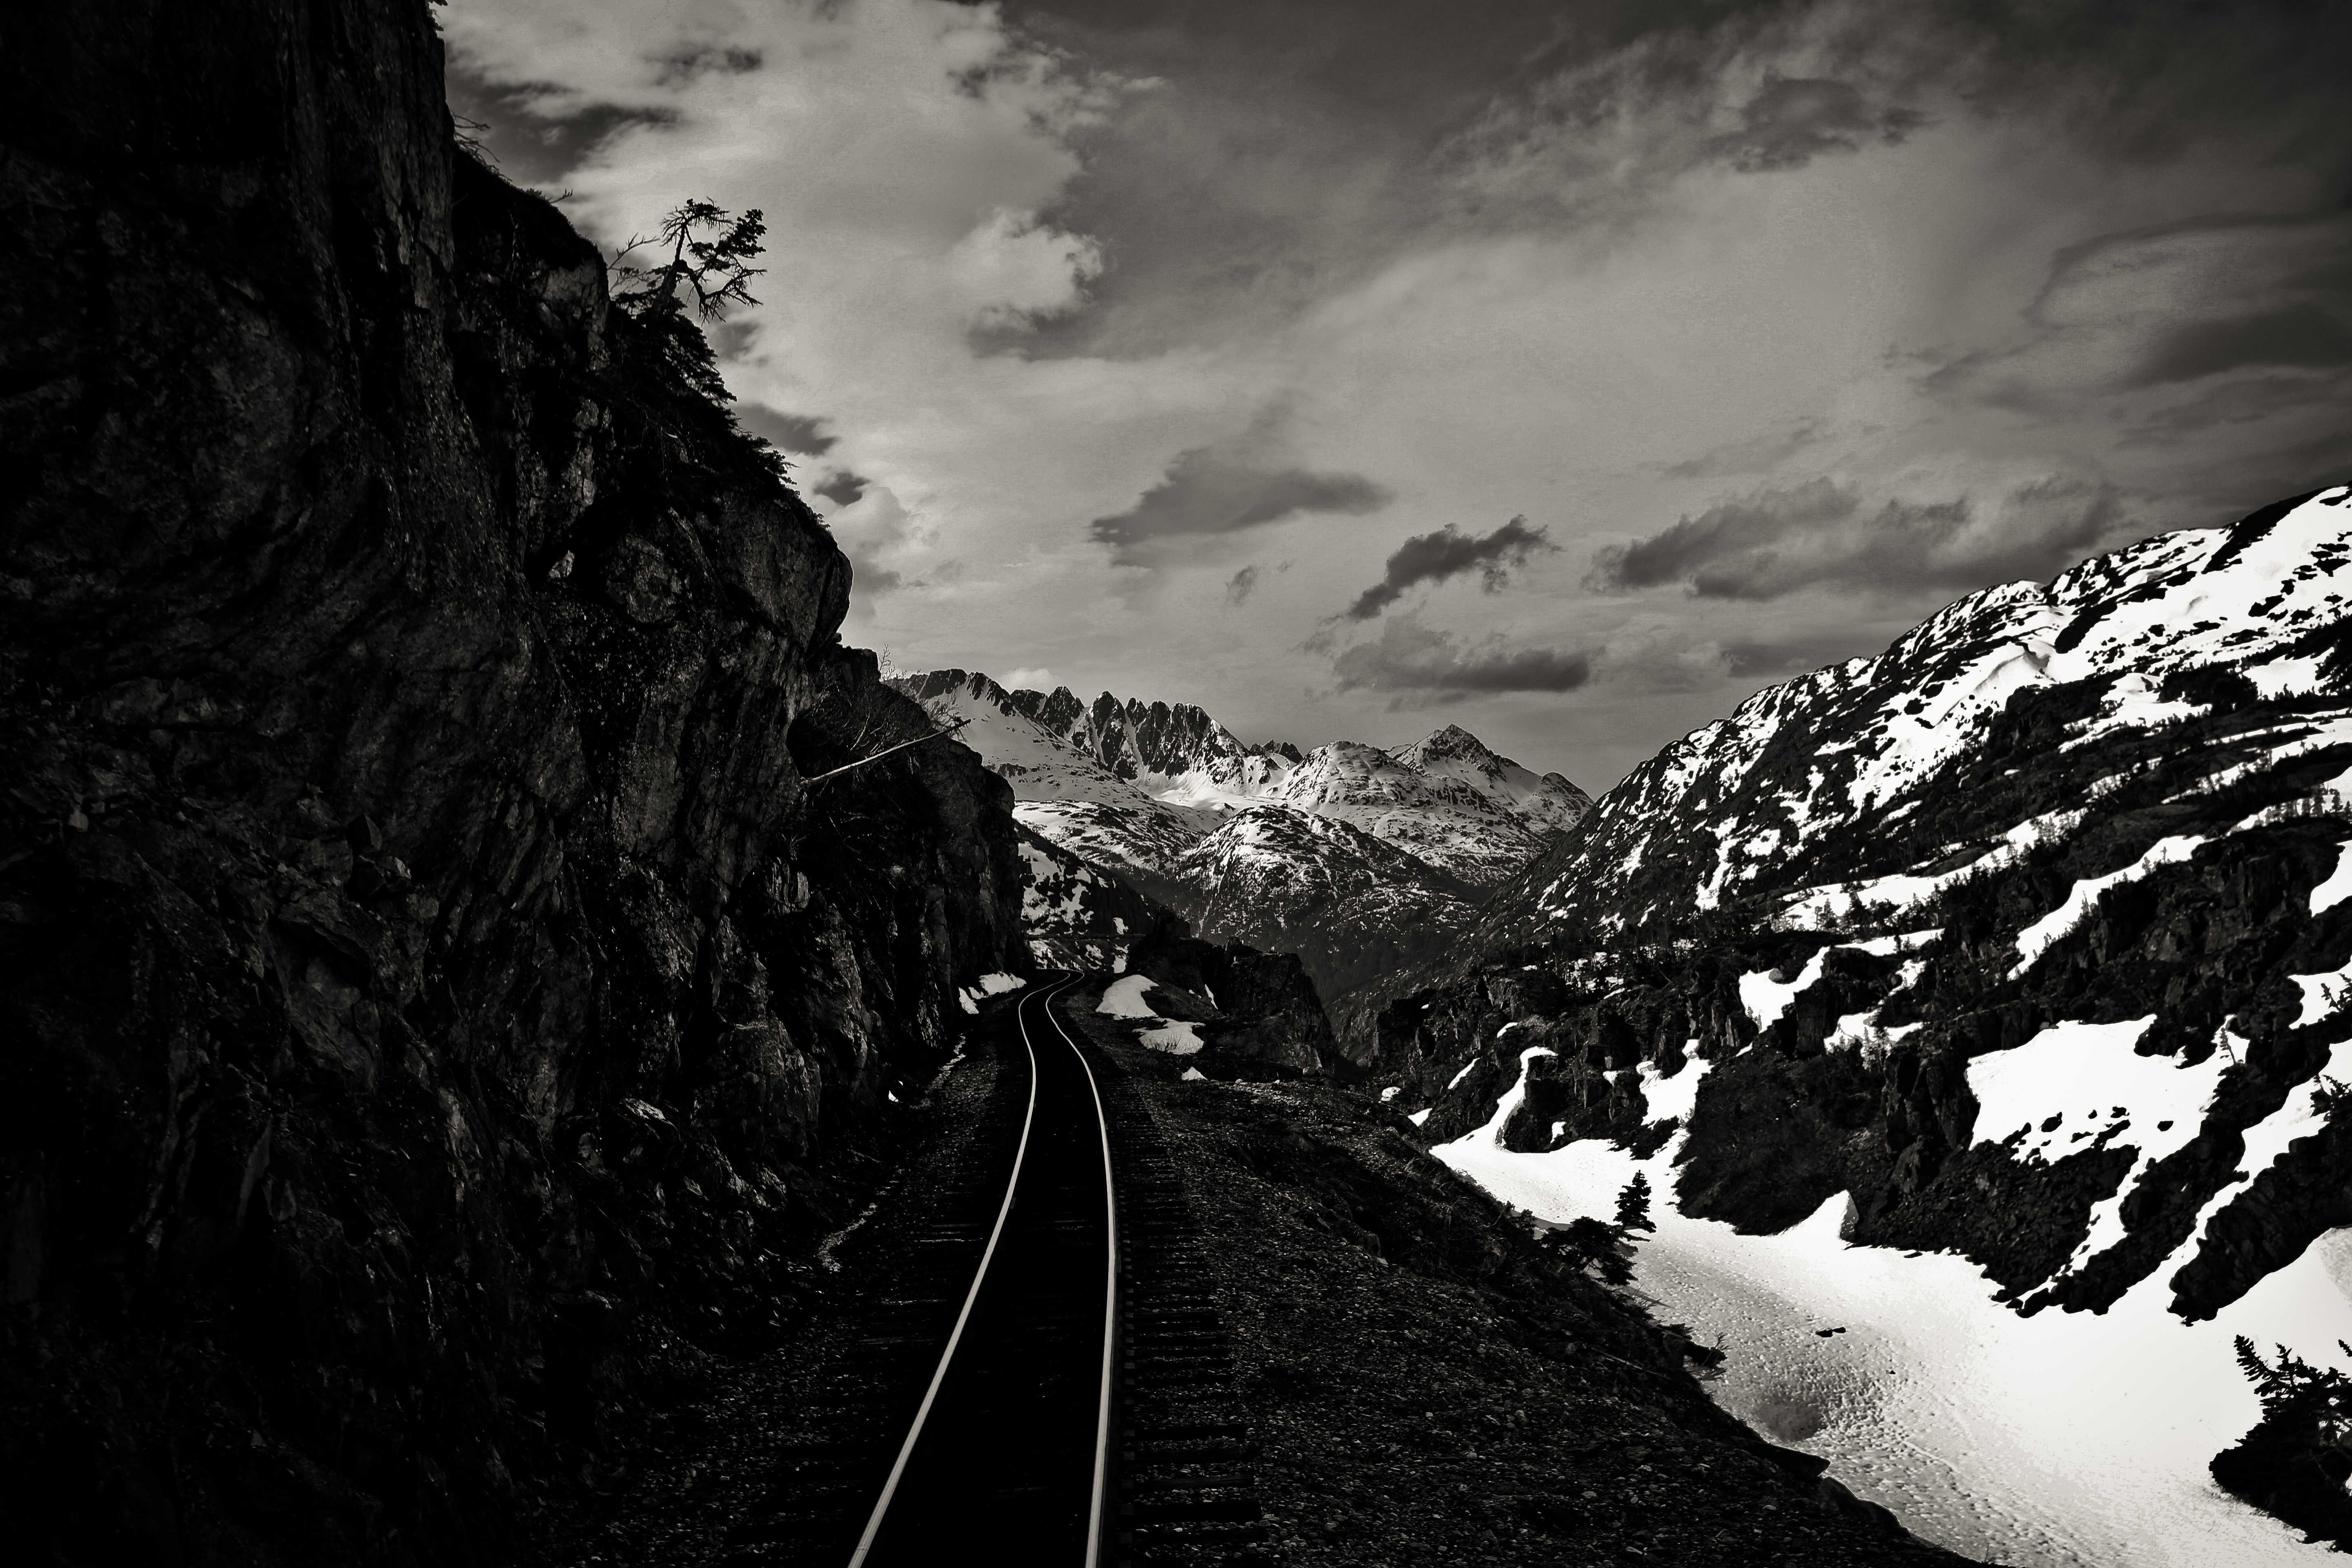
nature, mountain, snow, light, cloud, black and white, sky, track, railroad, white, photography, sunlight, weather, darkness, black, monochrome, monochrome photography, atmospheric phenomenon, mountainous landforms